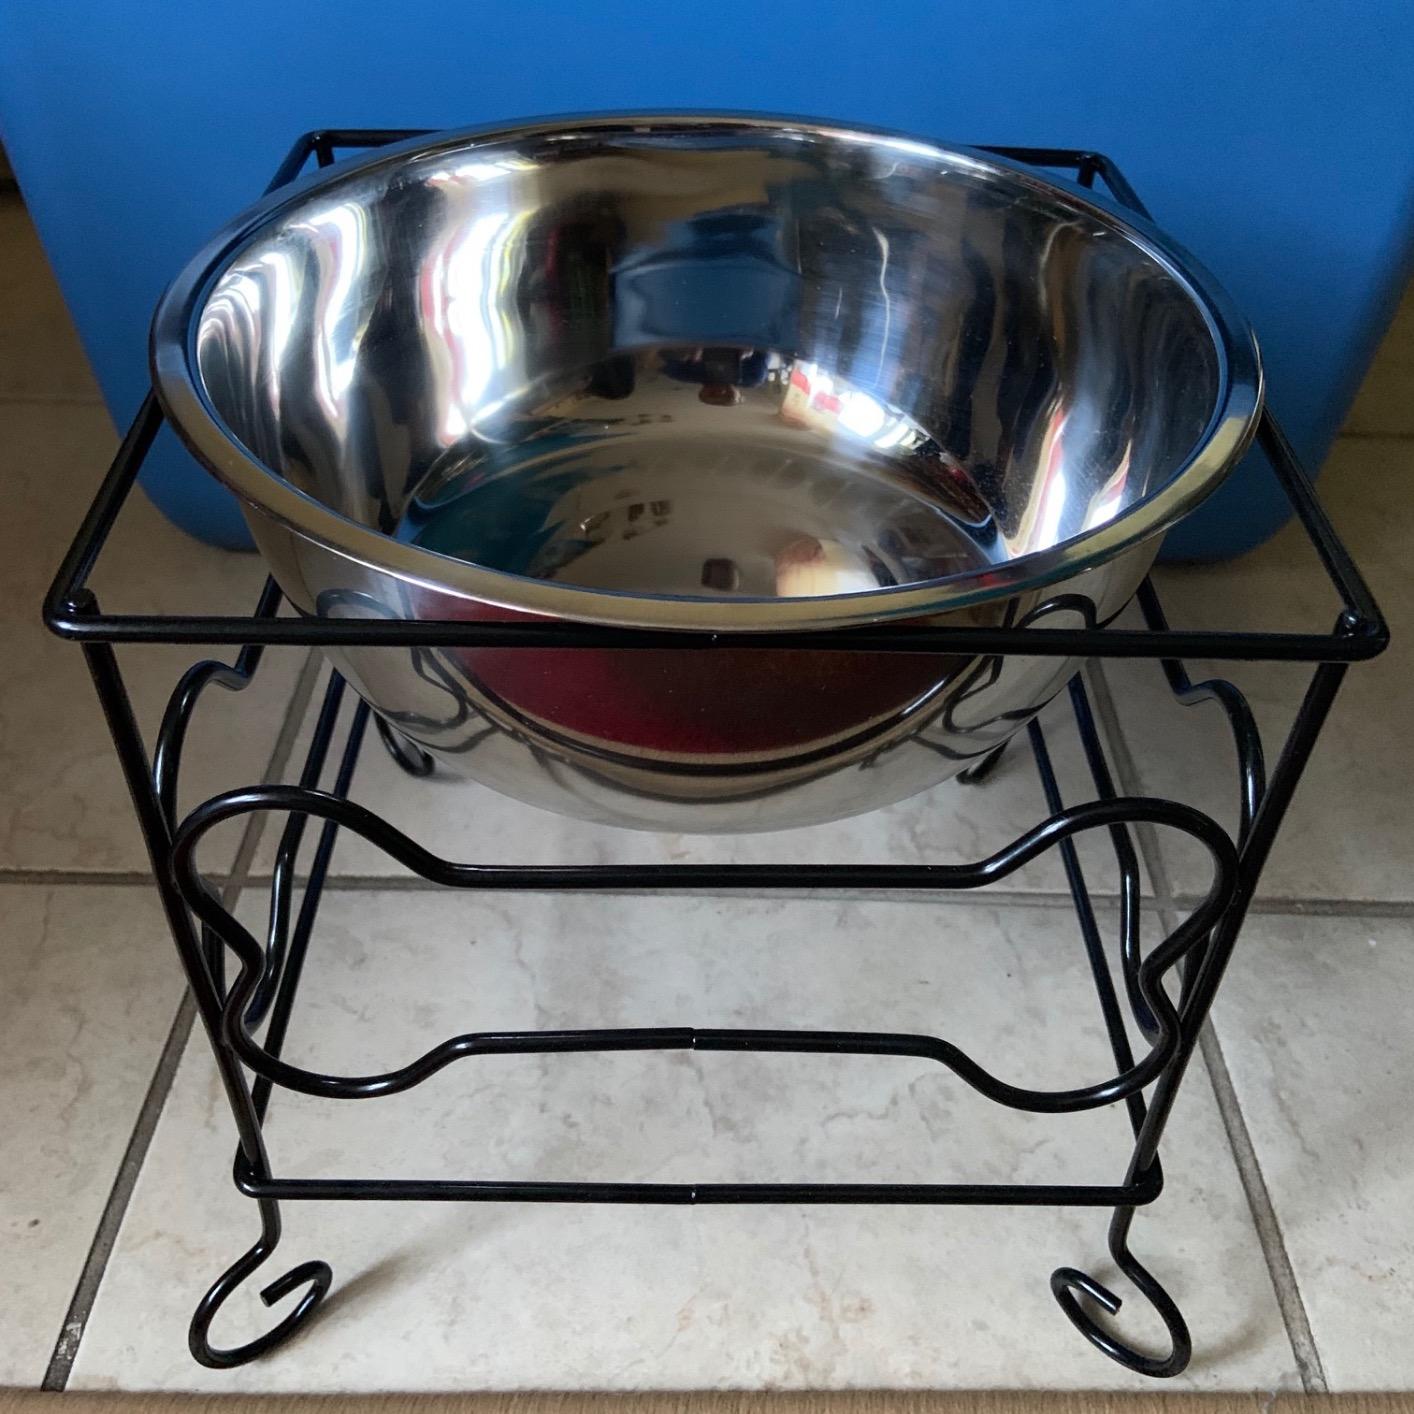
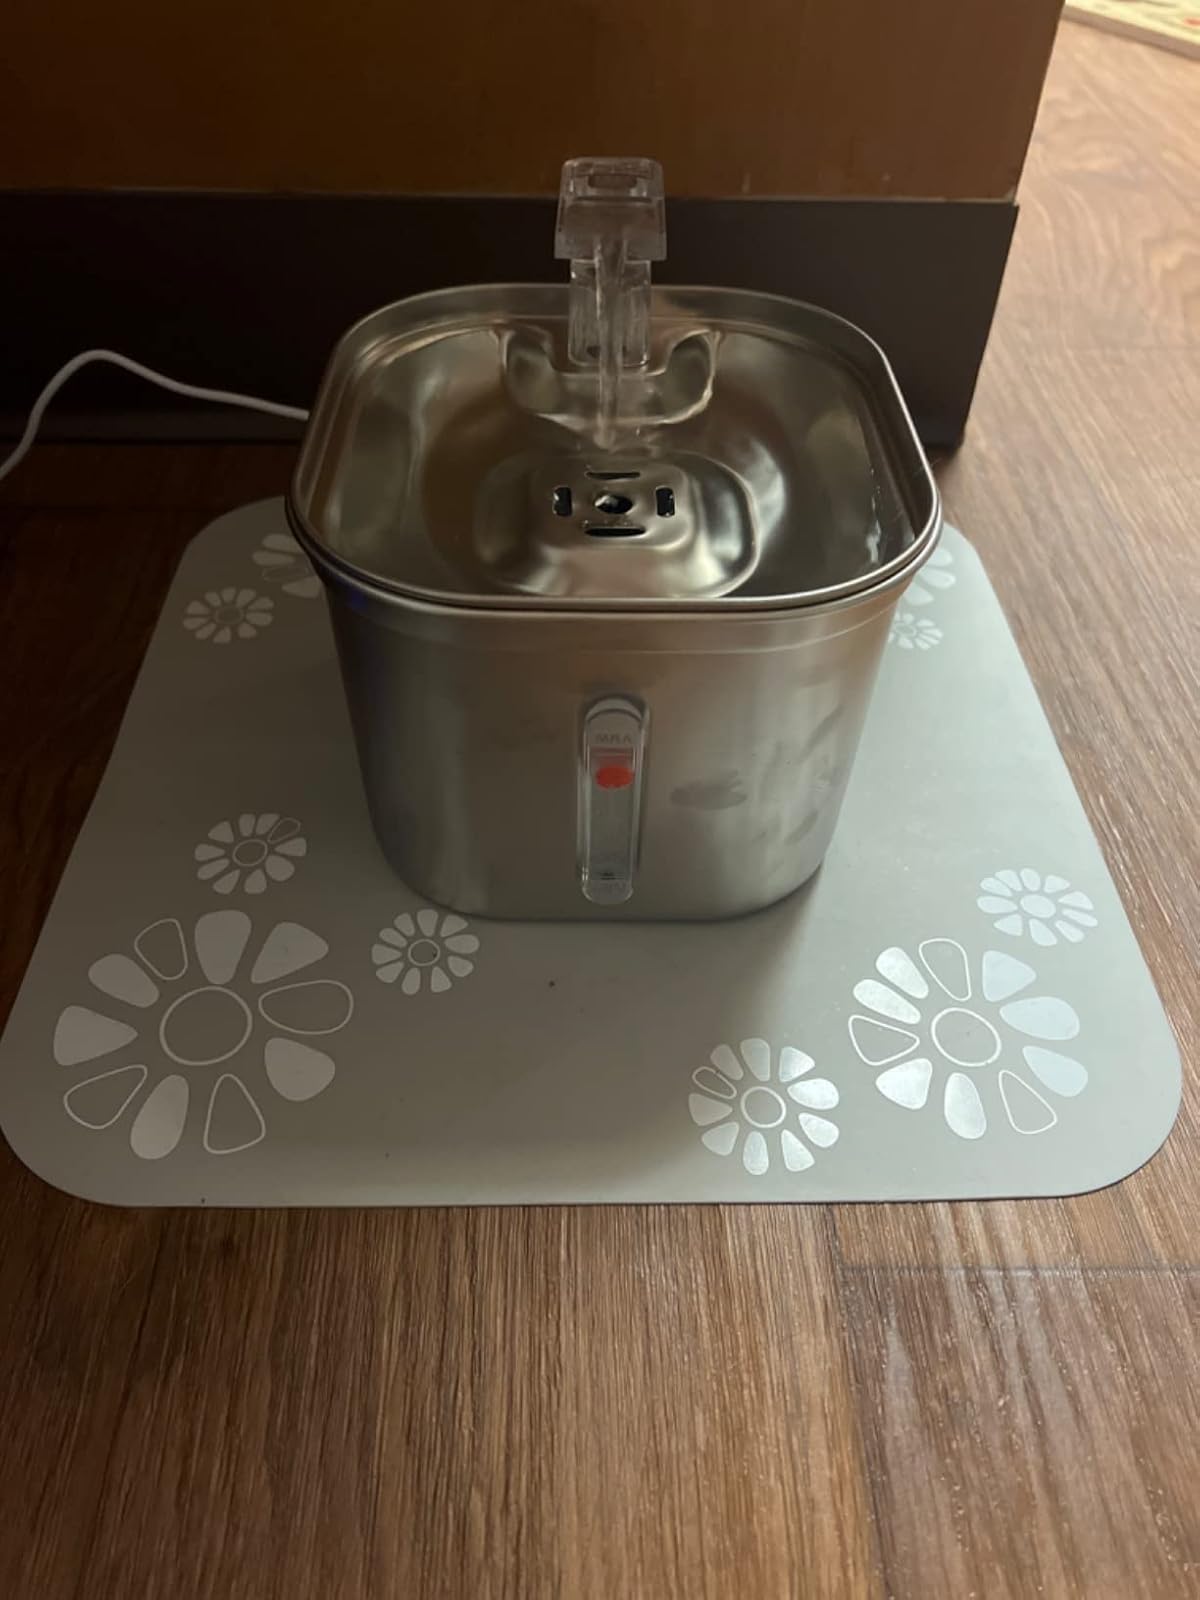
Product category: items_bowl
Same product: no